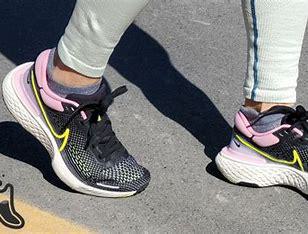
Brand: Nike
Model: Zoomx Invincible Run Flyknit